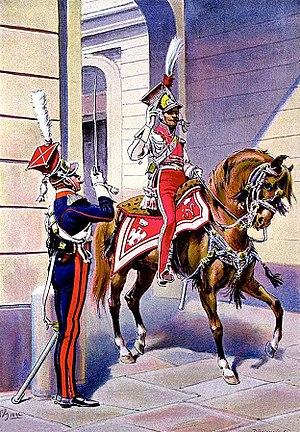
En chemin vers la parade
La liste des unités de la Garde impériale présente l'ensemble des unités militaires appartenant à la Garde impériale de Napoléon Iᵉʳ. En 1804, la Garde est initialement composée de huit unités : les grenadiers à cheval, les chasseurs à cheval, les mamelouks et les gendarmes d'élite pour la cavalerie, le régiment des grenadiers à pied, celui des chasseurs à pied et le bataillon des marins pour l'infanterie, et une compagnie d'artilleurs à cheval pour le service des canons.
Le 1ᵉʳ régiment de chevau-légers lanciers polonais est une unité de cavalerie légère de la Garde impériale, créée par Napoléon Iᵉʳ et en service dans la Grande Armée de 1807 à 1815. Avec un effectif théorique de 1 000 cavaliers et 32 hommes d'état-major, c'est le quatrième régiment de cavalerie intégré à la Garde.